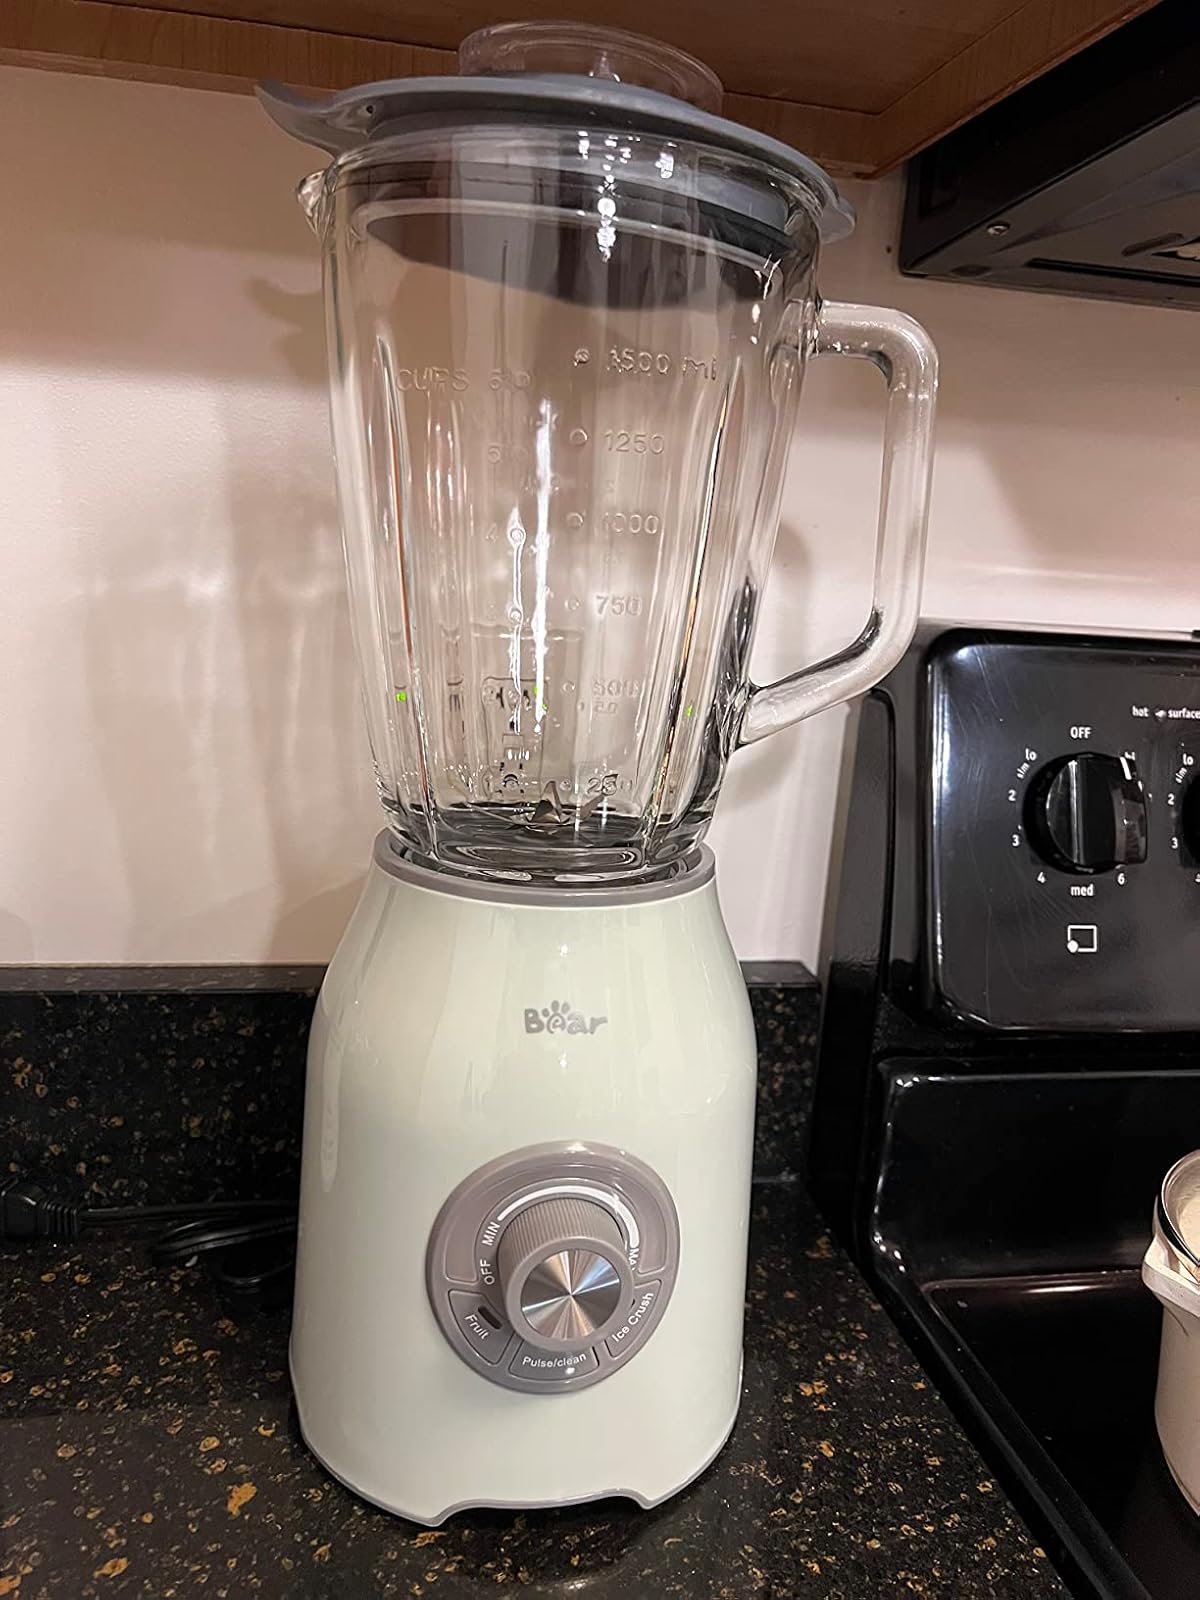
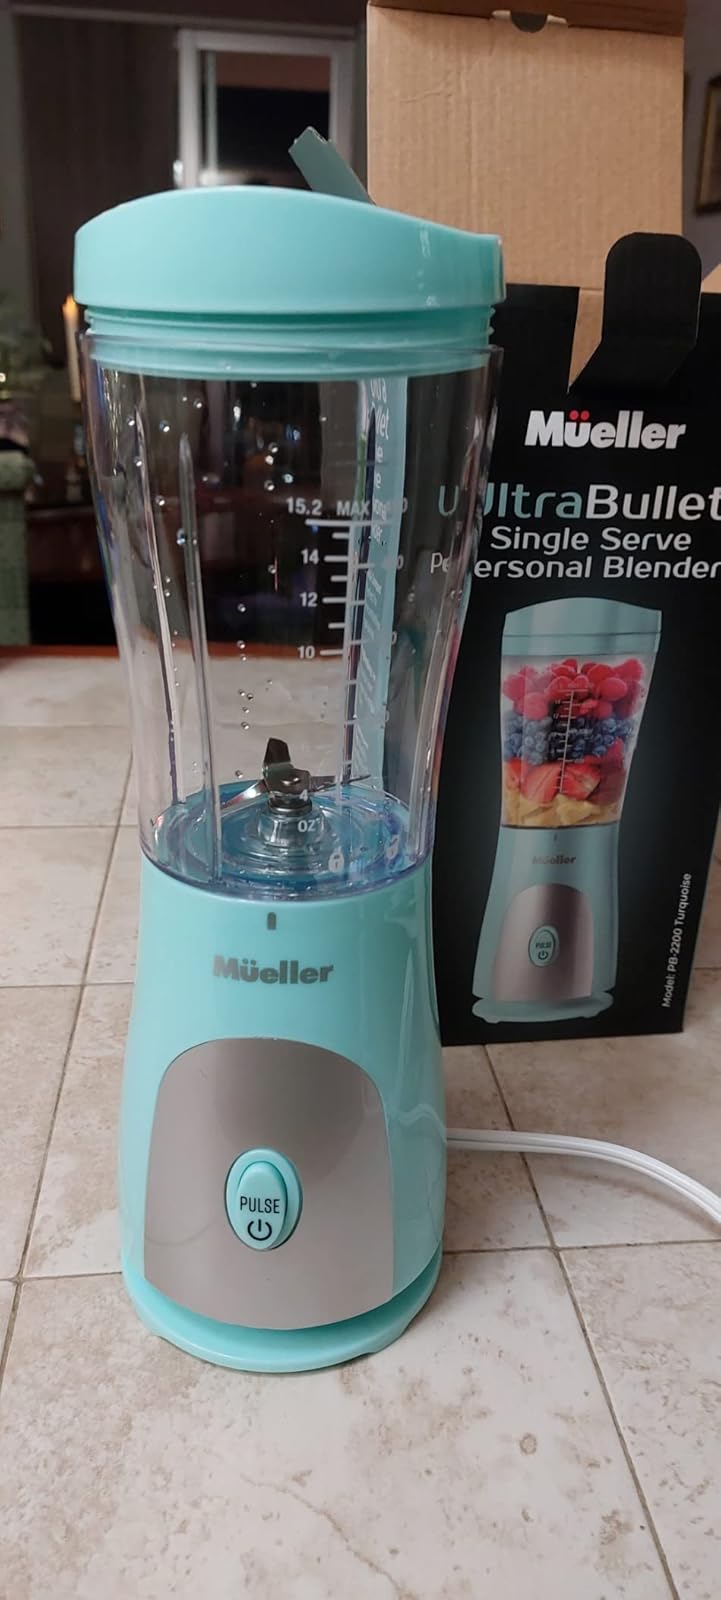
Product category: items_blender
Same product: no